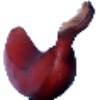
Label: Banana Red 1